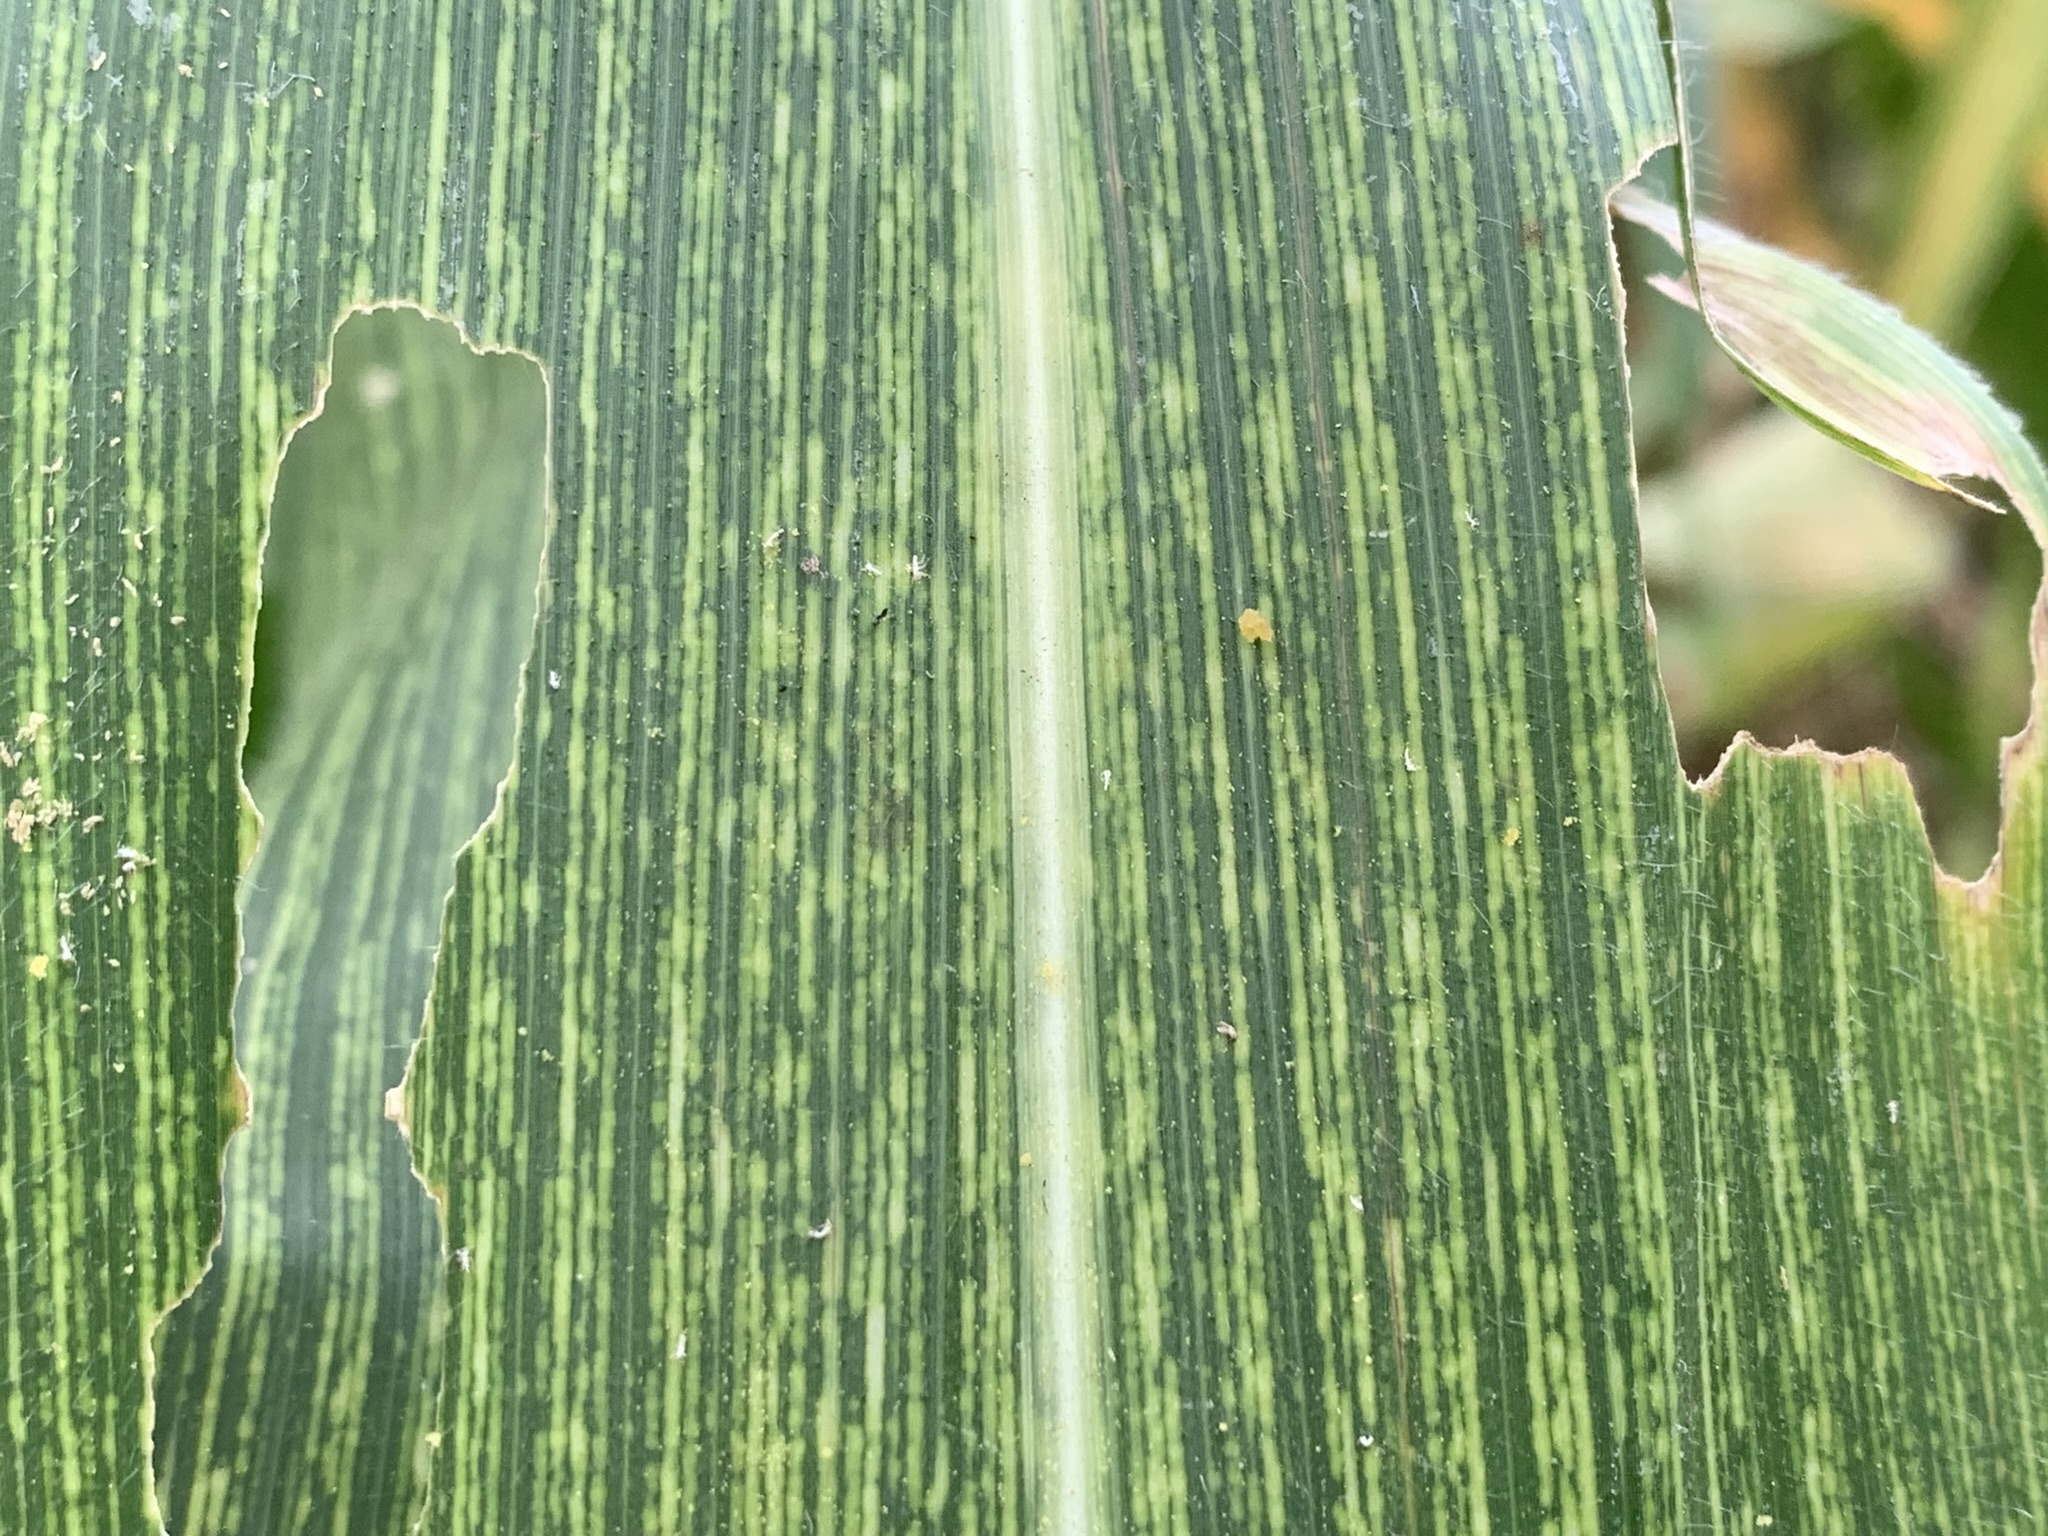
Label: MSV